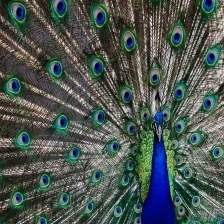
Species: PEACOCK
Scientific name: PAVO CRISTATUS